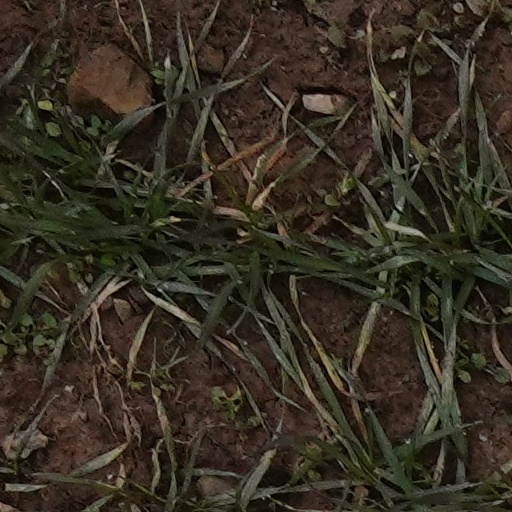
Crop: wheat